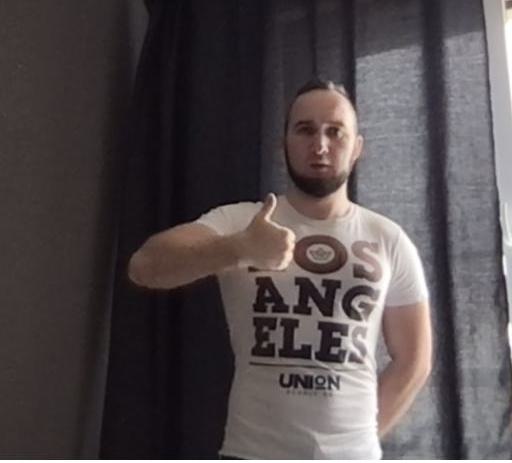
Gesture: like